M62 locomotive

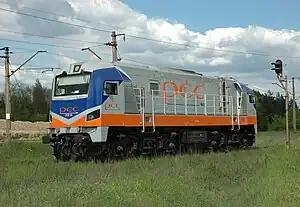
311D by Newag, owned by PCC Rail

Since 2007 Newag offers extensive modernisations of the M62 locomotives that involve the replacement of the prime mover and generator, fitting new drivers' cabs and new body. The modernised units bear the manufacturer's designation 311D (standard gauge) and 311Da (Russian gauge). The modernised locomotive develops , 331 kN tractive effort and has maximum speed of . Modernised units have been supplied to a number of operators in Poland, PKP Cargo classifies them as ST40 and PKP LHS – as ST40s.